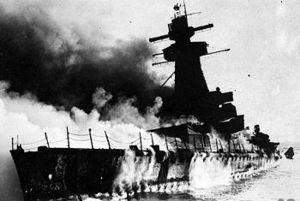
La Bataille du Rio de la Plata est un film britannique réalisé par Michael Powell et Emeric Pressburger, sorti en 1956.
Sir Winston Churchill [ˈwɪnstin ˈtʃɜːtʃɪl], né le 30 novembre 1874 à Woodstock et mort le 24 janvier 1965 à Londres, est un homme d'État britannique. Sa ténacité face au nazisme, son action décisive en tant que Premier ministre du Royaume-Uni durant la Seconde Guerre mondiale, joints à ses talents d'orateur et à ses bons mots, ont fait de lui un des hommes politiques les plus reconnus du XXᵉ siècle. Ne disposant pas d'une fortune personnelle, il tire l'essentiel de ses revenus de sa plume. Ses dons d'écriture seront couronnés à la fin de sa vie par le prix Nobel de littérature. Il est également un peintre estimé.
Le sabordage est un terme de marine désignant le fait de couler volontairement un bateau par l'équipage ou un membre de l'équipage sans que les autres le sachent lorsqu'il est mandaté par l'armateur pour toucher l'assurance qui le couvre qui le contrôle et consiste à créer une ou plusieurs voies d'eau. Les moyens utilisés peuvent être l'ouverture de vannes ou de sas, ou bien la création d'une ouverture dans la carène en dessous de la ligne de flottaison à l'aide d'outils ou d'explosifs.